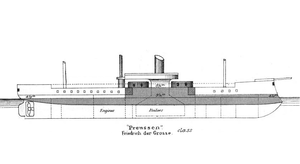
La classe Preußen est une série de trois frégates cuirassées construite au début des années 1870 pour la Marine impériale allemande.